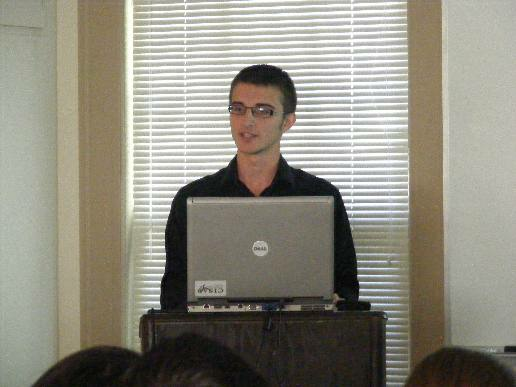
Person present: Yes